Stockton, New South Wales

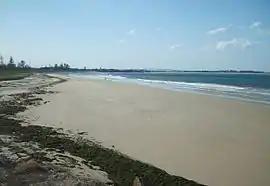
Southern end of Stockton Beach from Shipwreck walk

Despite being technically an inner-city suburb of Newcastle, Stockton has a country town atmosphere because of its isolation. It has its own shops, churches, two clubhouses, three pubs, a swimming pool, and a caravan park. Before it was closed it also had a large residential unit for people with developmental disability known as the Stockton Centre.